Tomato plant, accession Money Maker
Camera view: tilt-top (135 deg); turntable rotation: 60 degrees
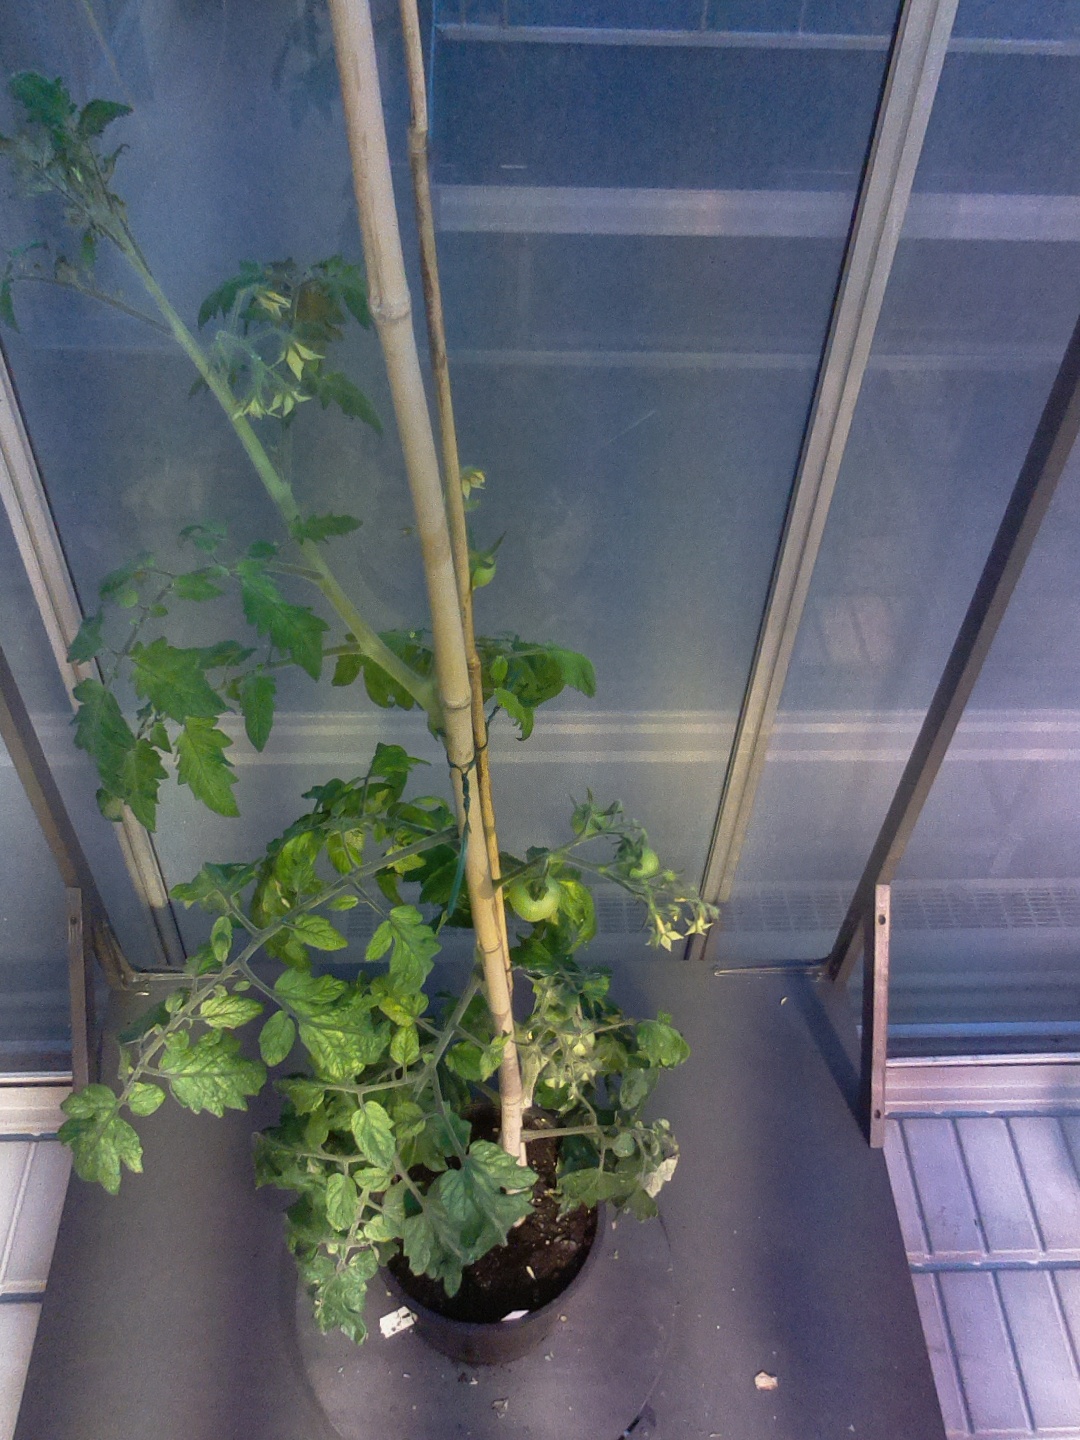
BBCH growth stage 73: 30%-40% of final fruit size